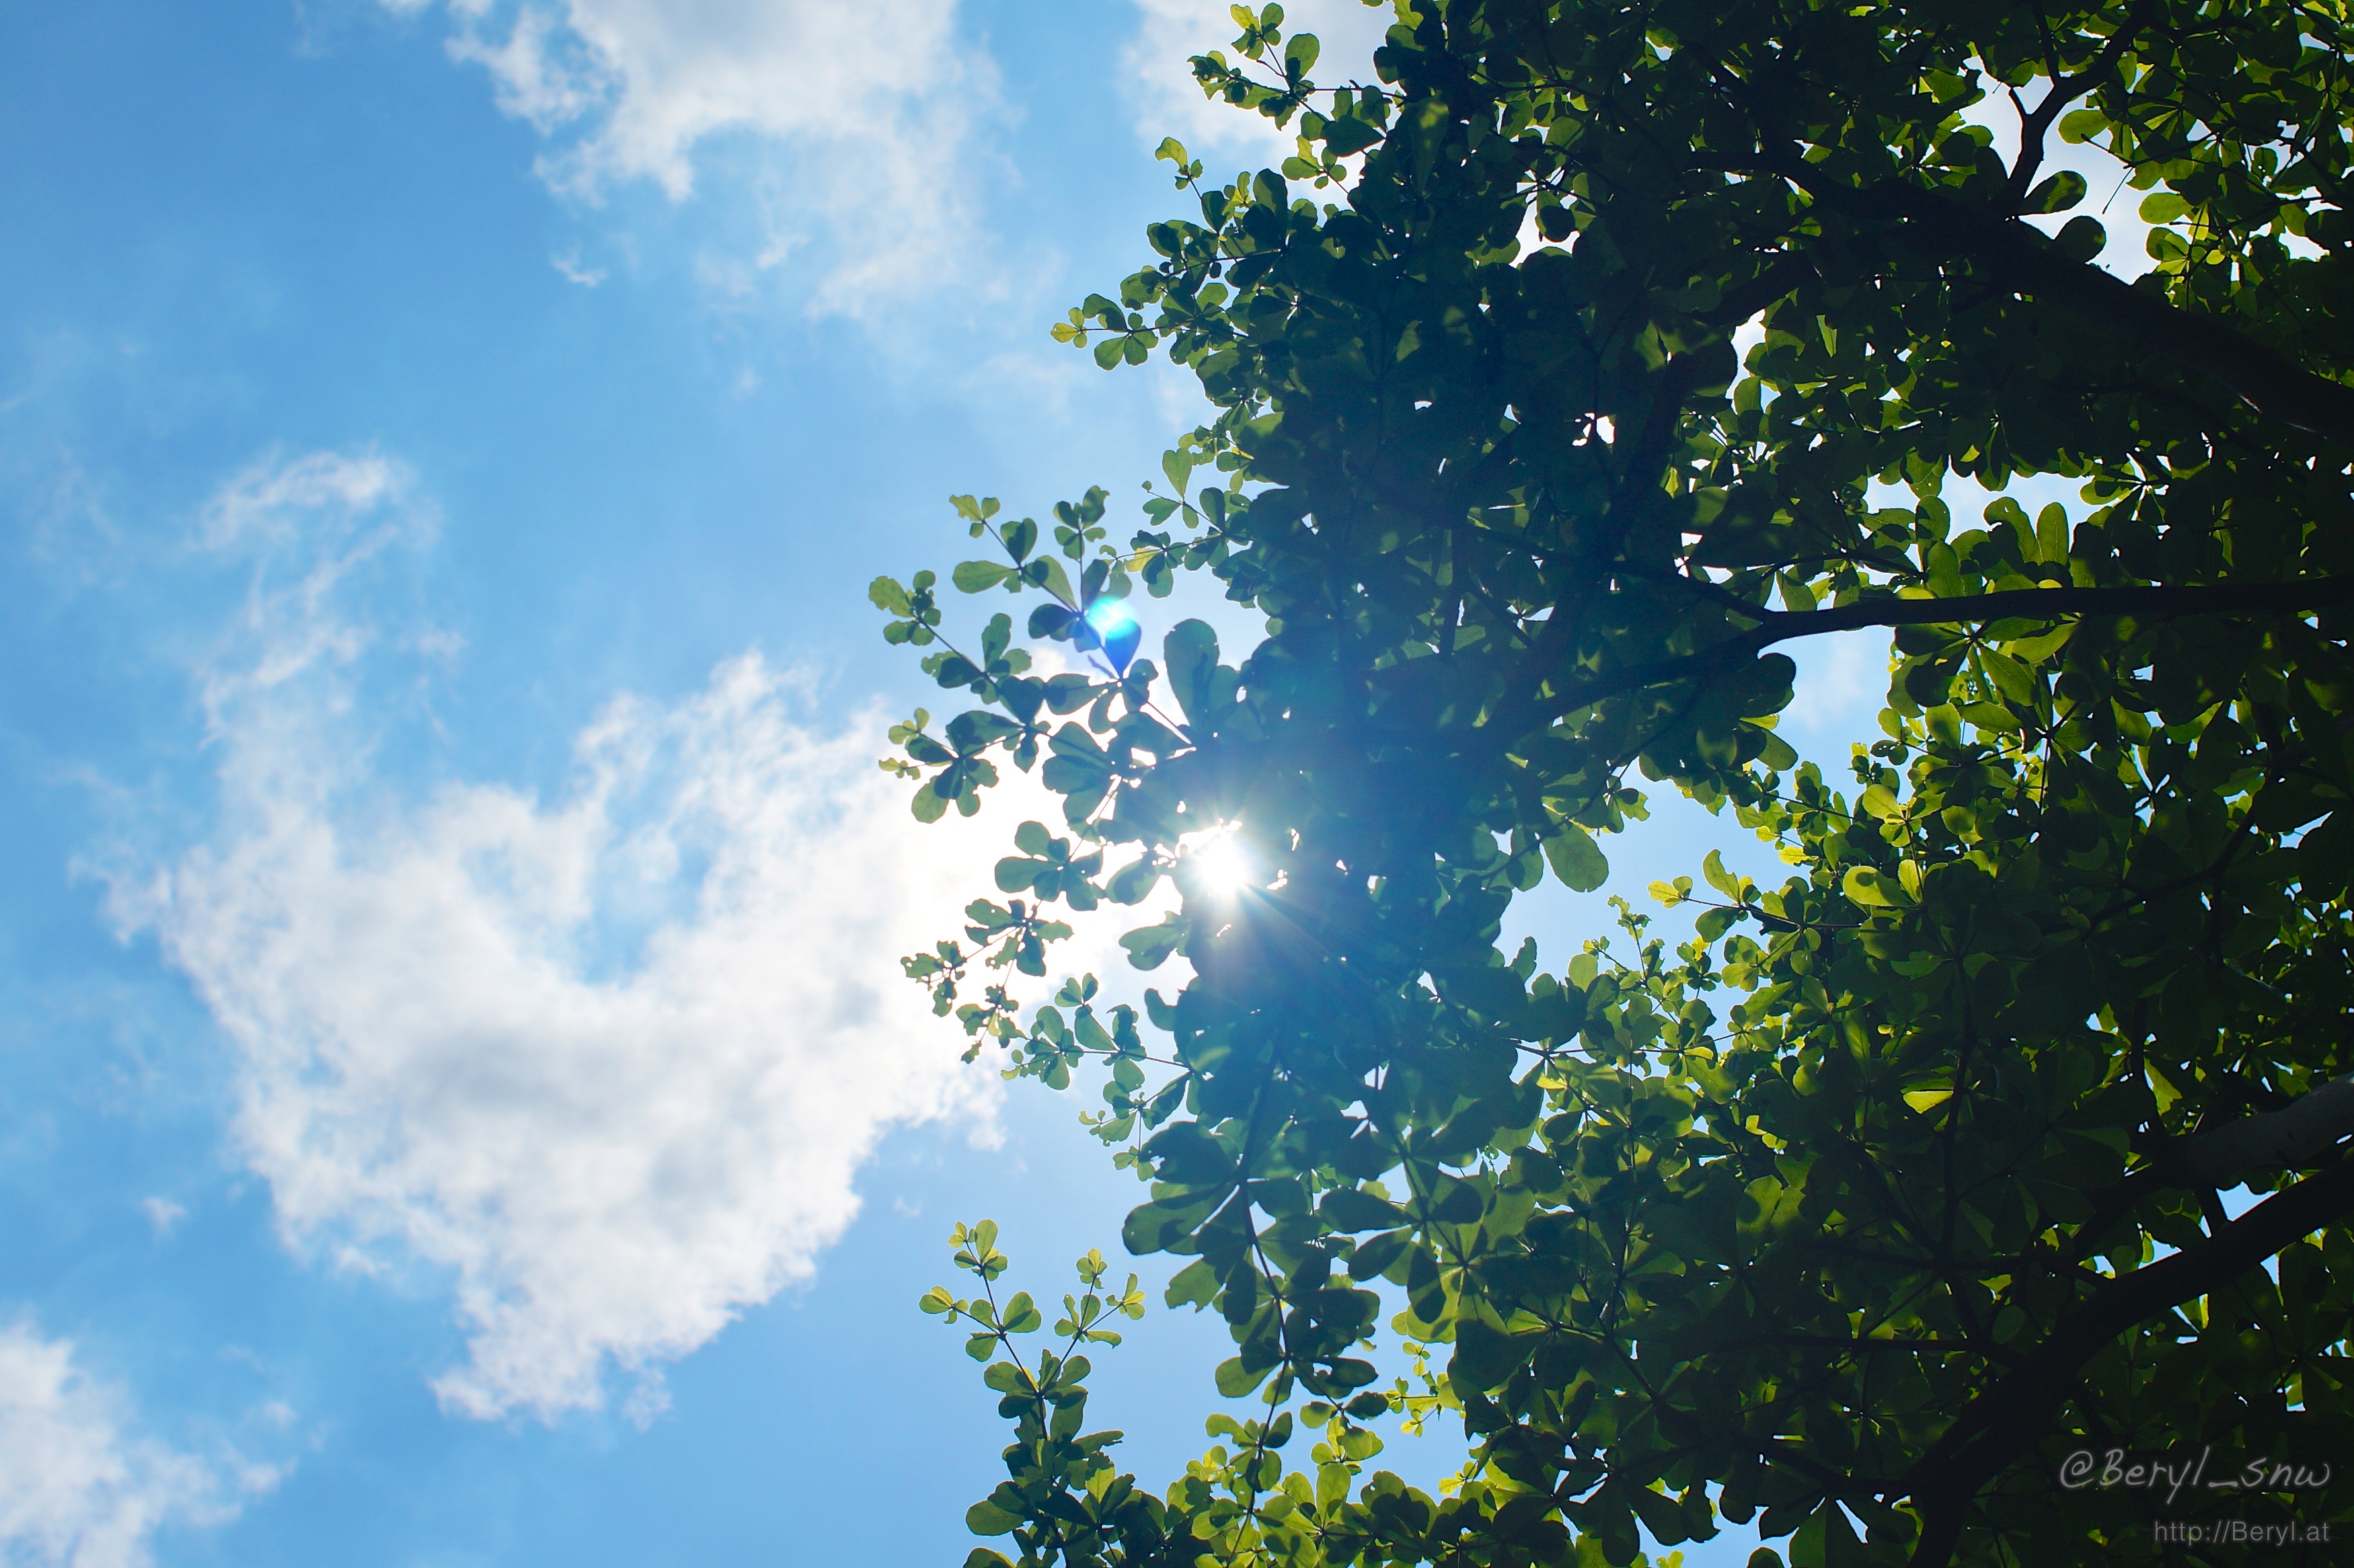
tree, nature, forest, branch, light, cloud, plant, sky, sun, sunlight, leaf, summer, clear, green, shine, blue, sunny, lights, flare, daylight, hot, canton, sony, nikkor, china, mirrorless, lensswap, nex6, goodweather, nikkorai35mmf2, woody plant